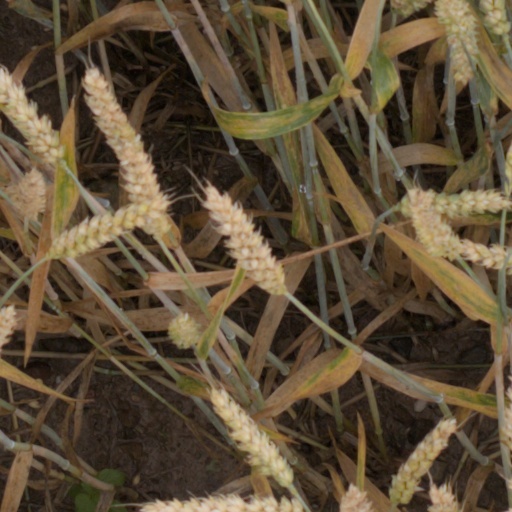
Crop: wheat